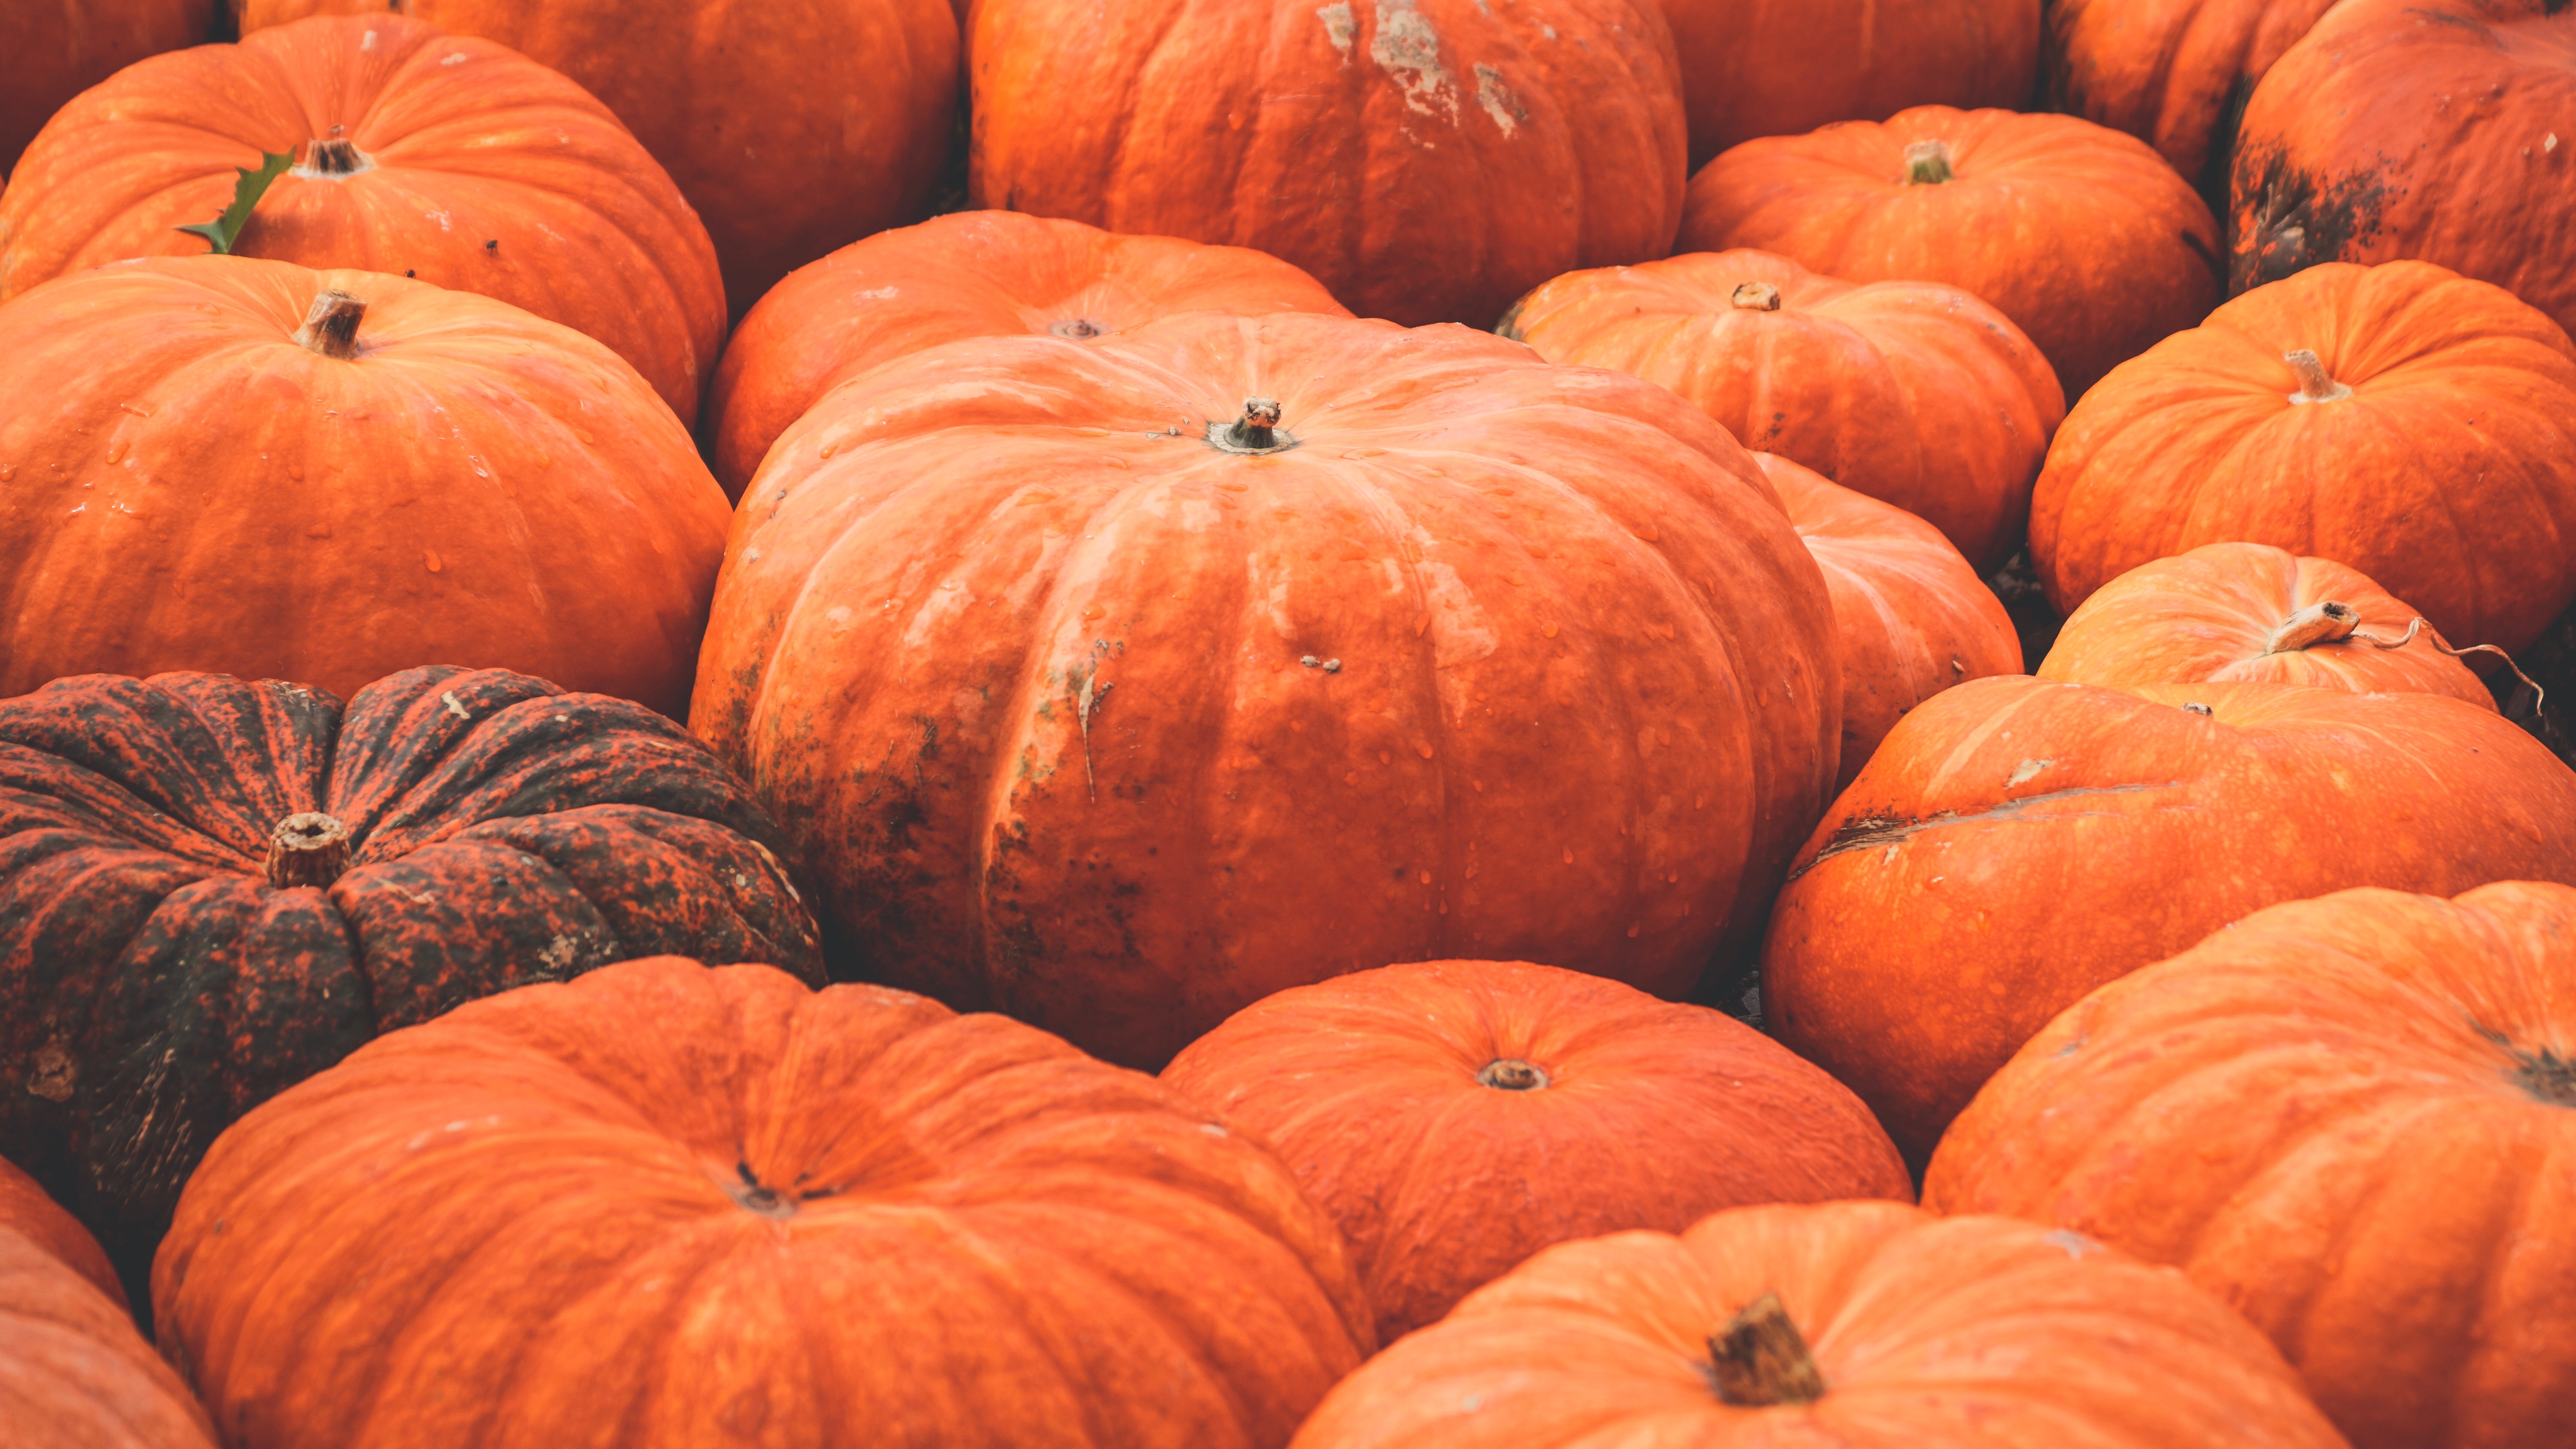
natural foods, pumpkin, winter squash, cucurbita, calabaza, orange, local food, vegetable, fruit, food, superfood, gourd, squash, plant, cucumber, and melon family, vegetarian food, produce, whole food, still life photography